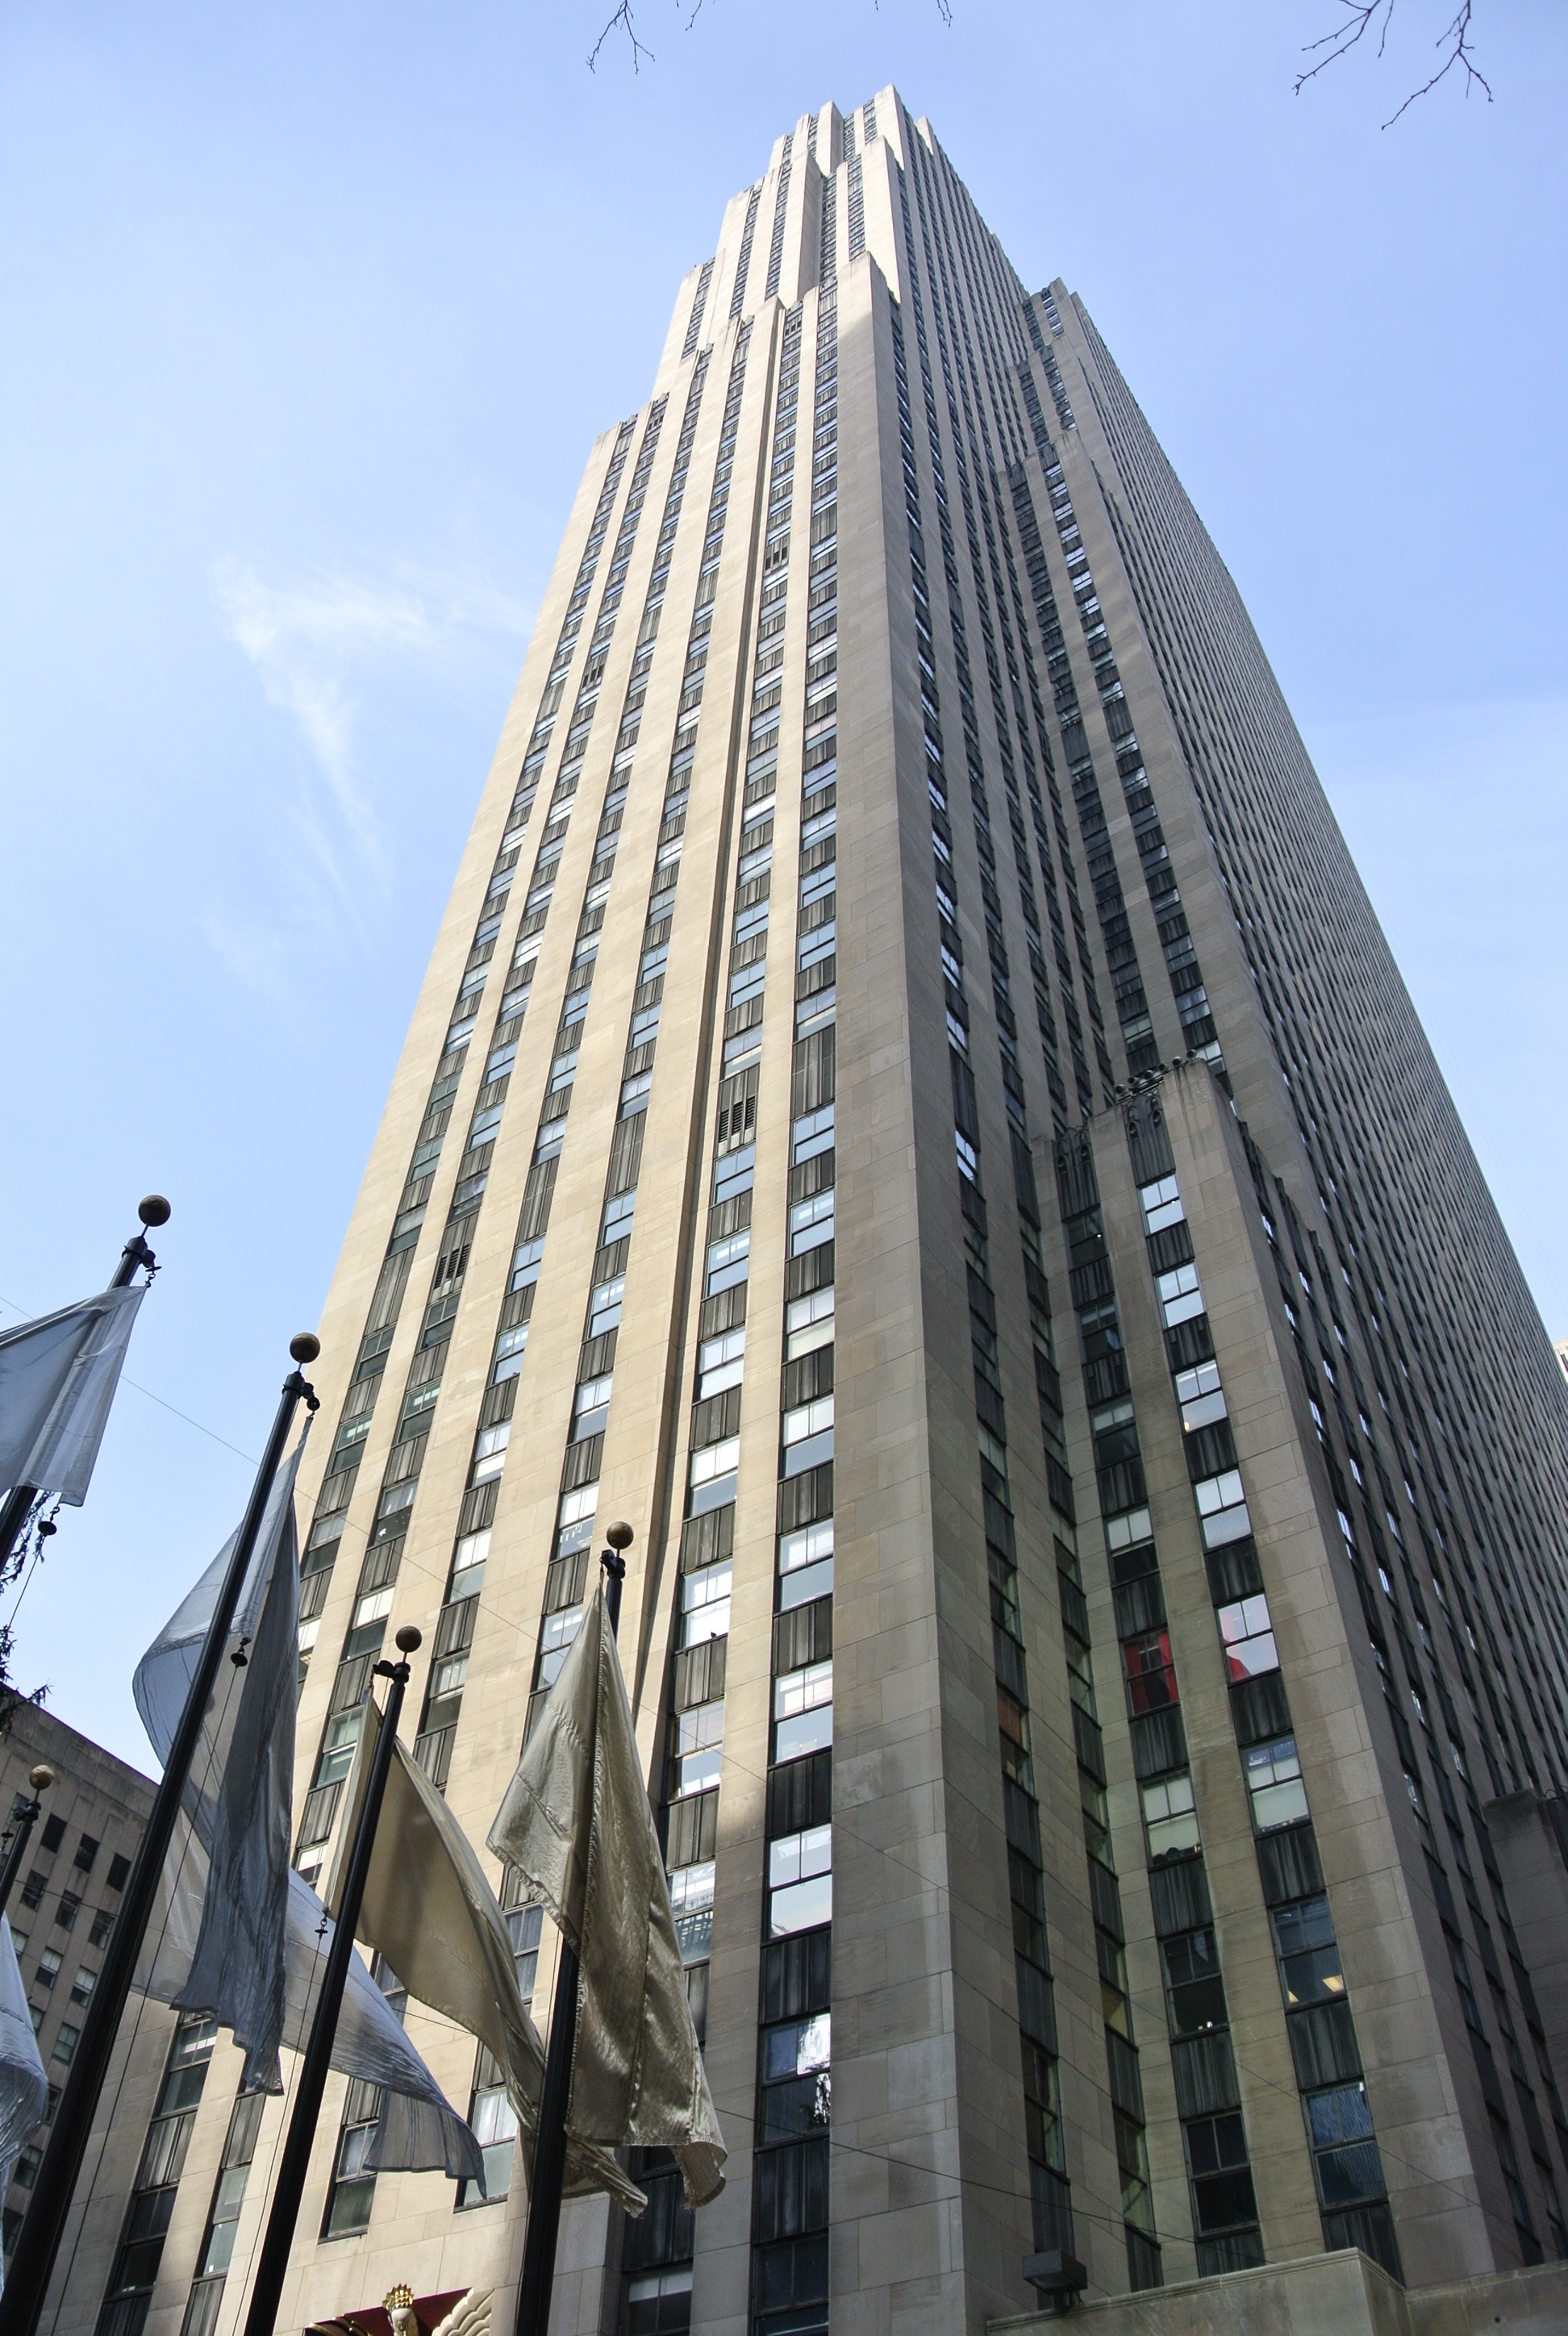
architecture, building, city, skyscraper, manhattan, downtown, tower, usa, america, landmark, facade, tower block, new, center, york, headquarters, metropolis, condominium, rockefeller, neighbourhood, top of the rock, urban area, metropolitan area